Stade du Thillenberg

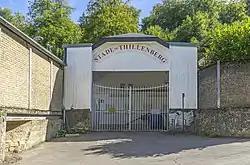
Stade du Thillenberg, Differdange, Luxembourg

Stade du Thillenberg is a football stadium in Differdange, in south-western Luxembourg. It is currently the home stadium of FC Differdange 03. Until 2003, it was the home of Red Boys Differdange. The stadium has a capacity of 7,150 people.